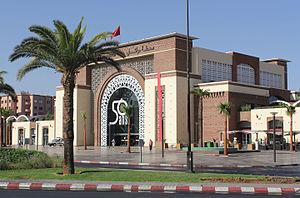
La gare de Marrakech est l'une des principales gares ferroviaires marocaines, enregistrant un trafic de plus de 3 millions de voyageurs par an.
Guéliz est un quartier de Marrakech formant l'un des cinq arrondissements de la ville. L'arrondissement est situé au sein de la préfecture de Marrakech, dans la région de Marrakech-Safi.